Mount Pleasant Square

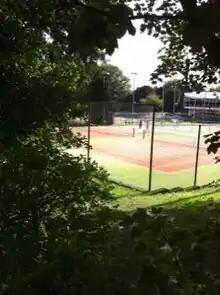
One of Mount Pleasant Square Lawn Tennis Club's courts.

The square is home to one of Dublin's leading racquet sports clubs, and the only club in the city with tennis, squash and badminton sections (and table tennis too). Mount Pleasant L.T.C. was founded in 1893, making it amongst the oldest clubs in Dublin.